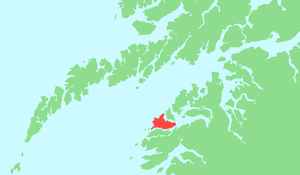
Engeløya
Engeløyas beliggenhed.
Engeløya er en norsk ø, som administrativt hører til Steigen Kommune i Nordland fylke.